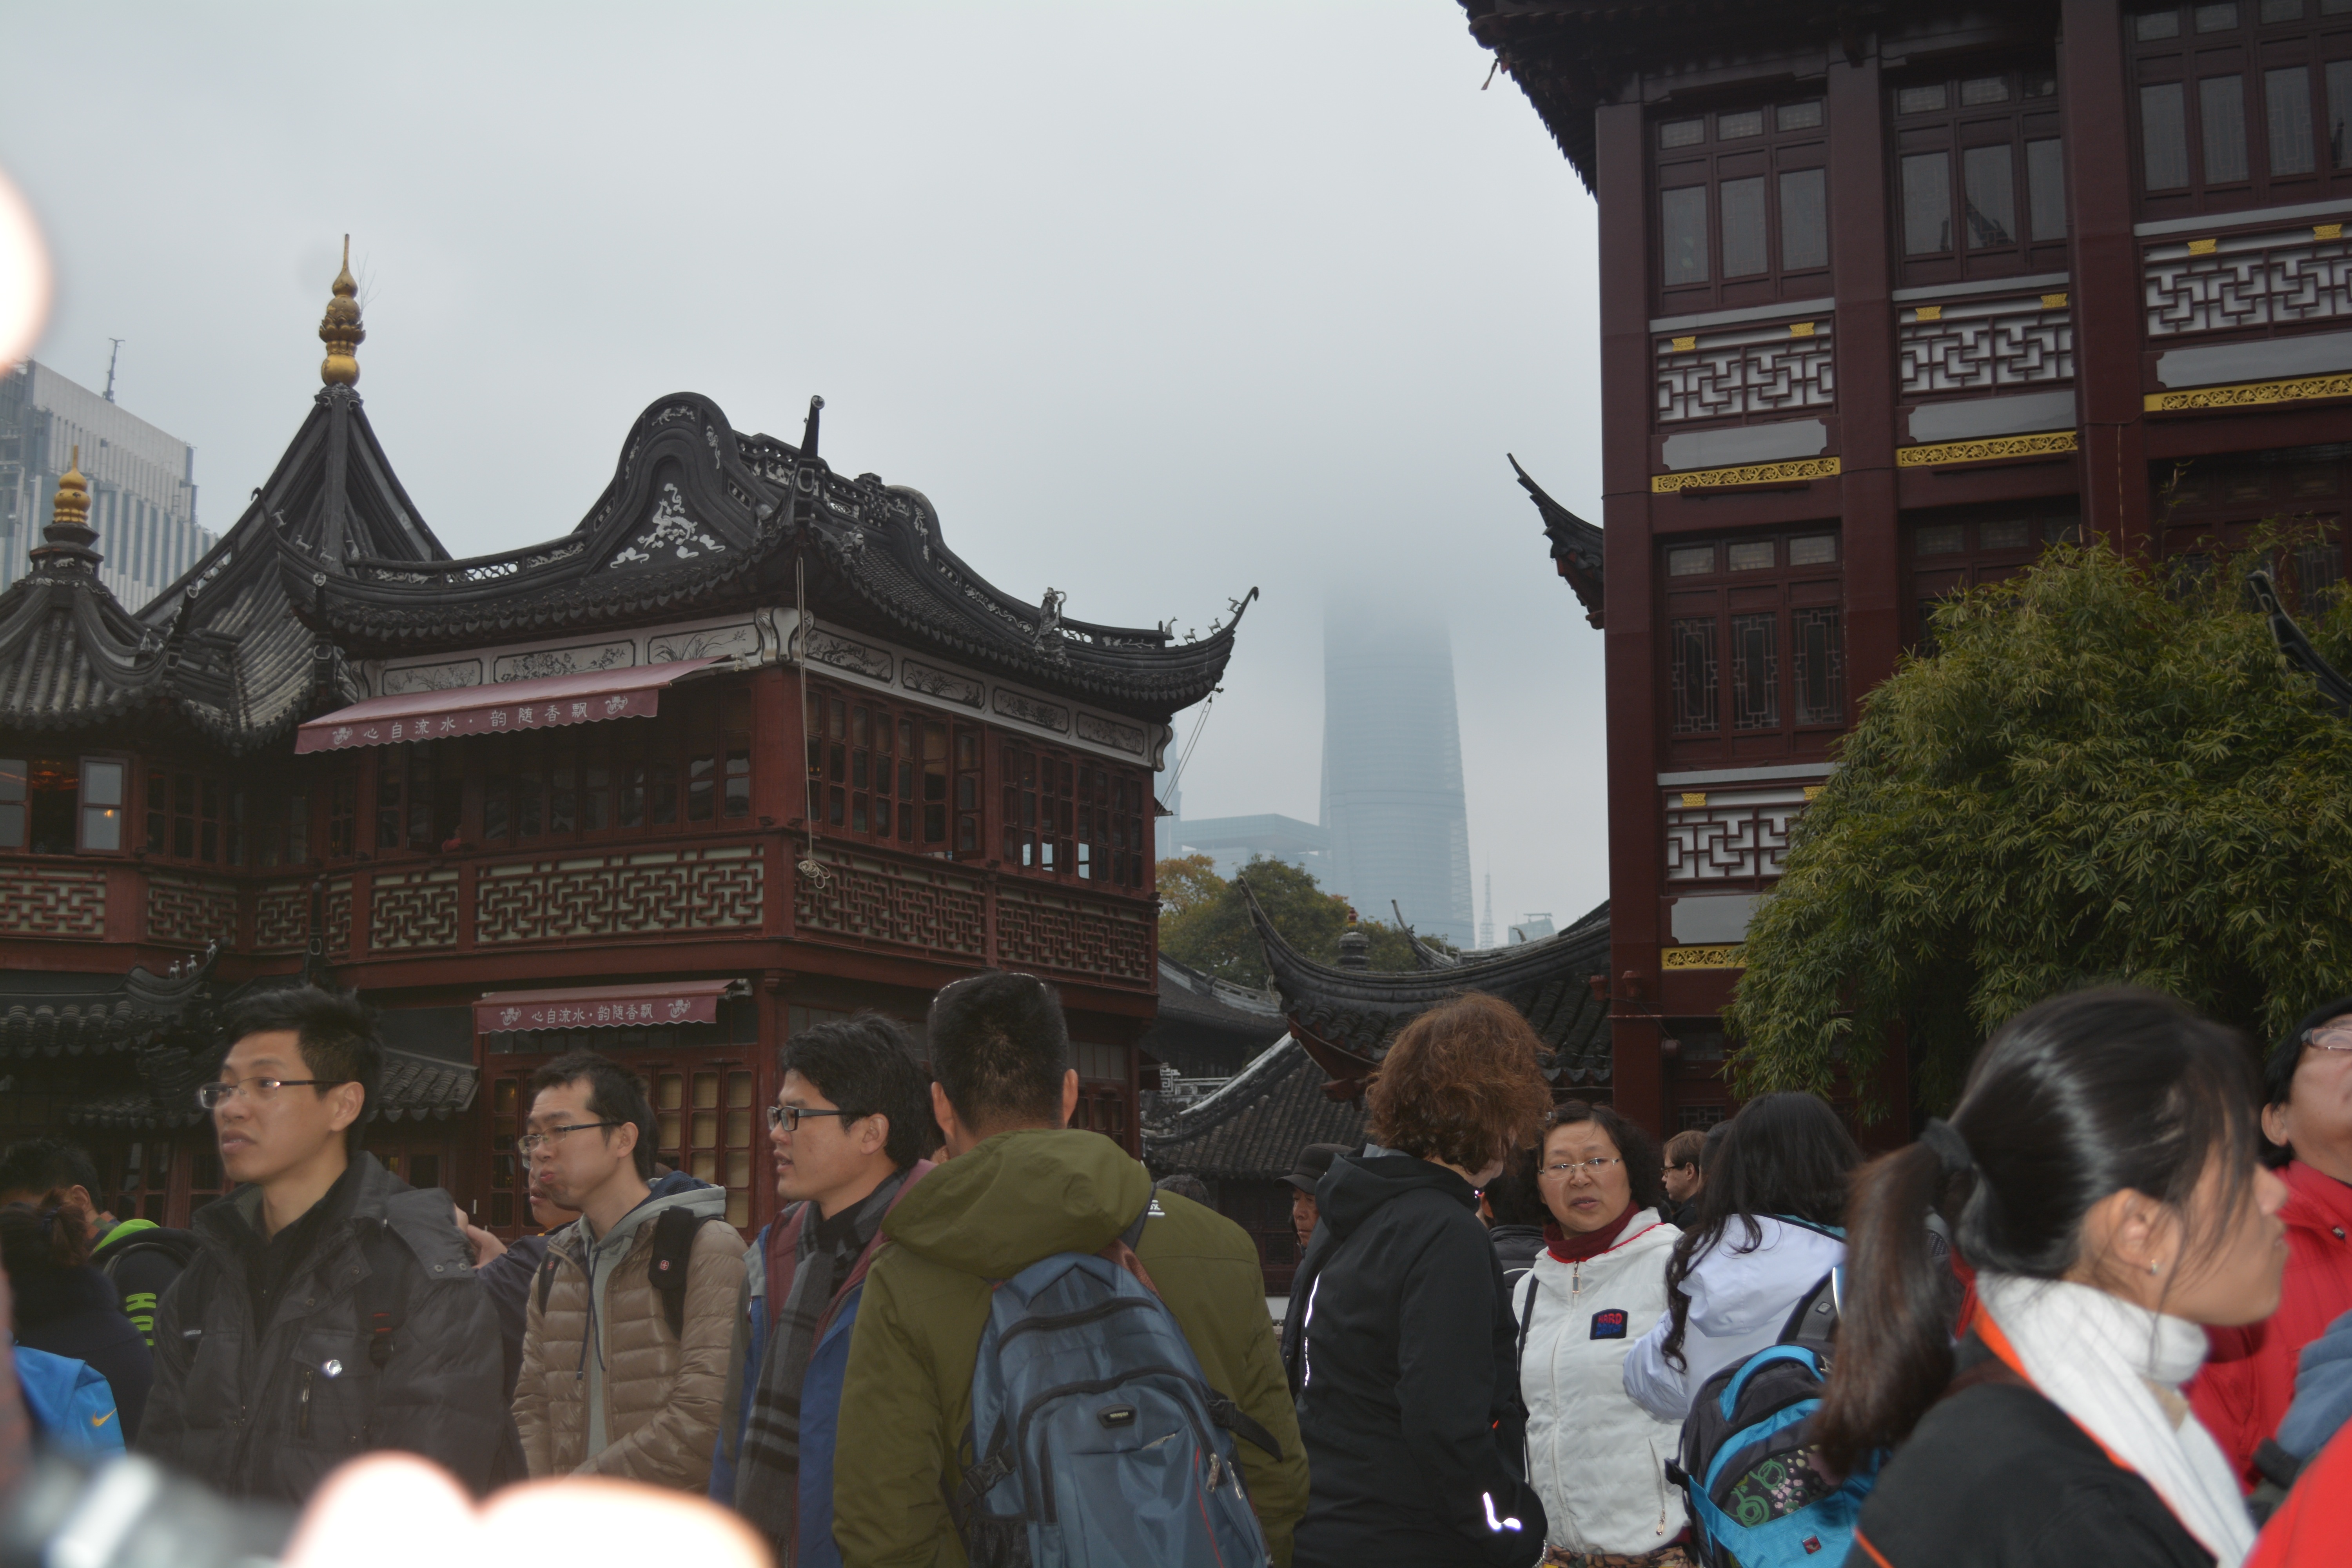
crowd, tourism, temple